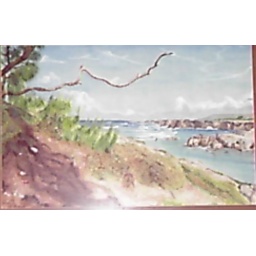
water colour on a beach in barbados